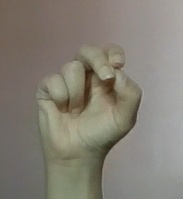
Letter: gaaf